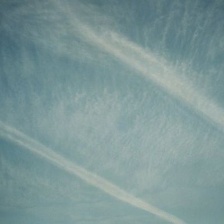
Cloud type: Cirrus